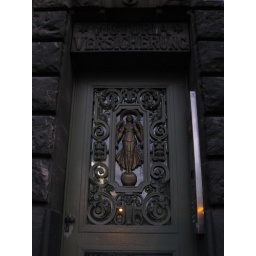
Detail on the door of a building in Berlin.